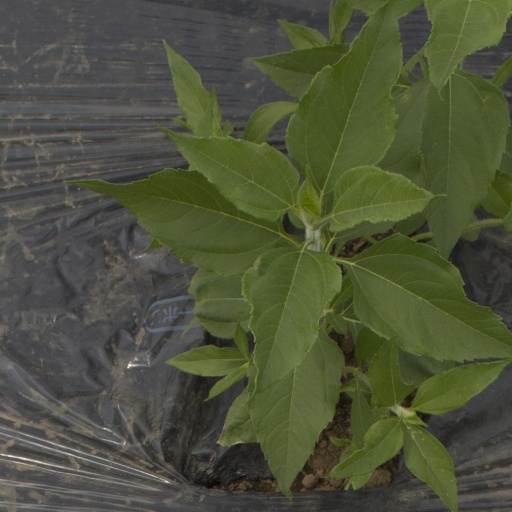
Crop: Jerusalem artichoke